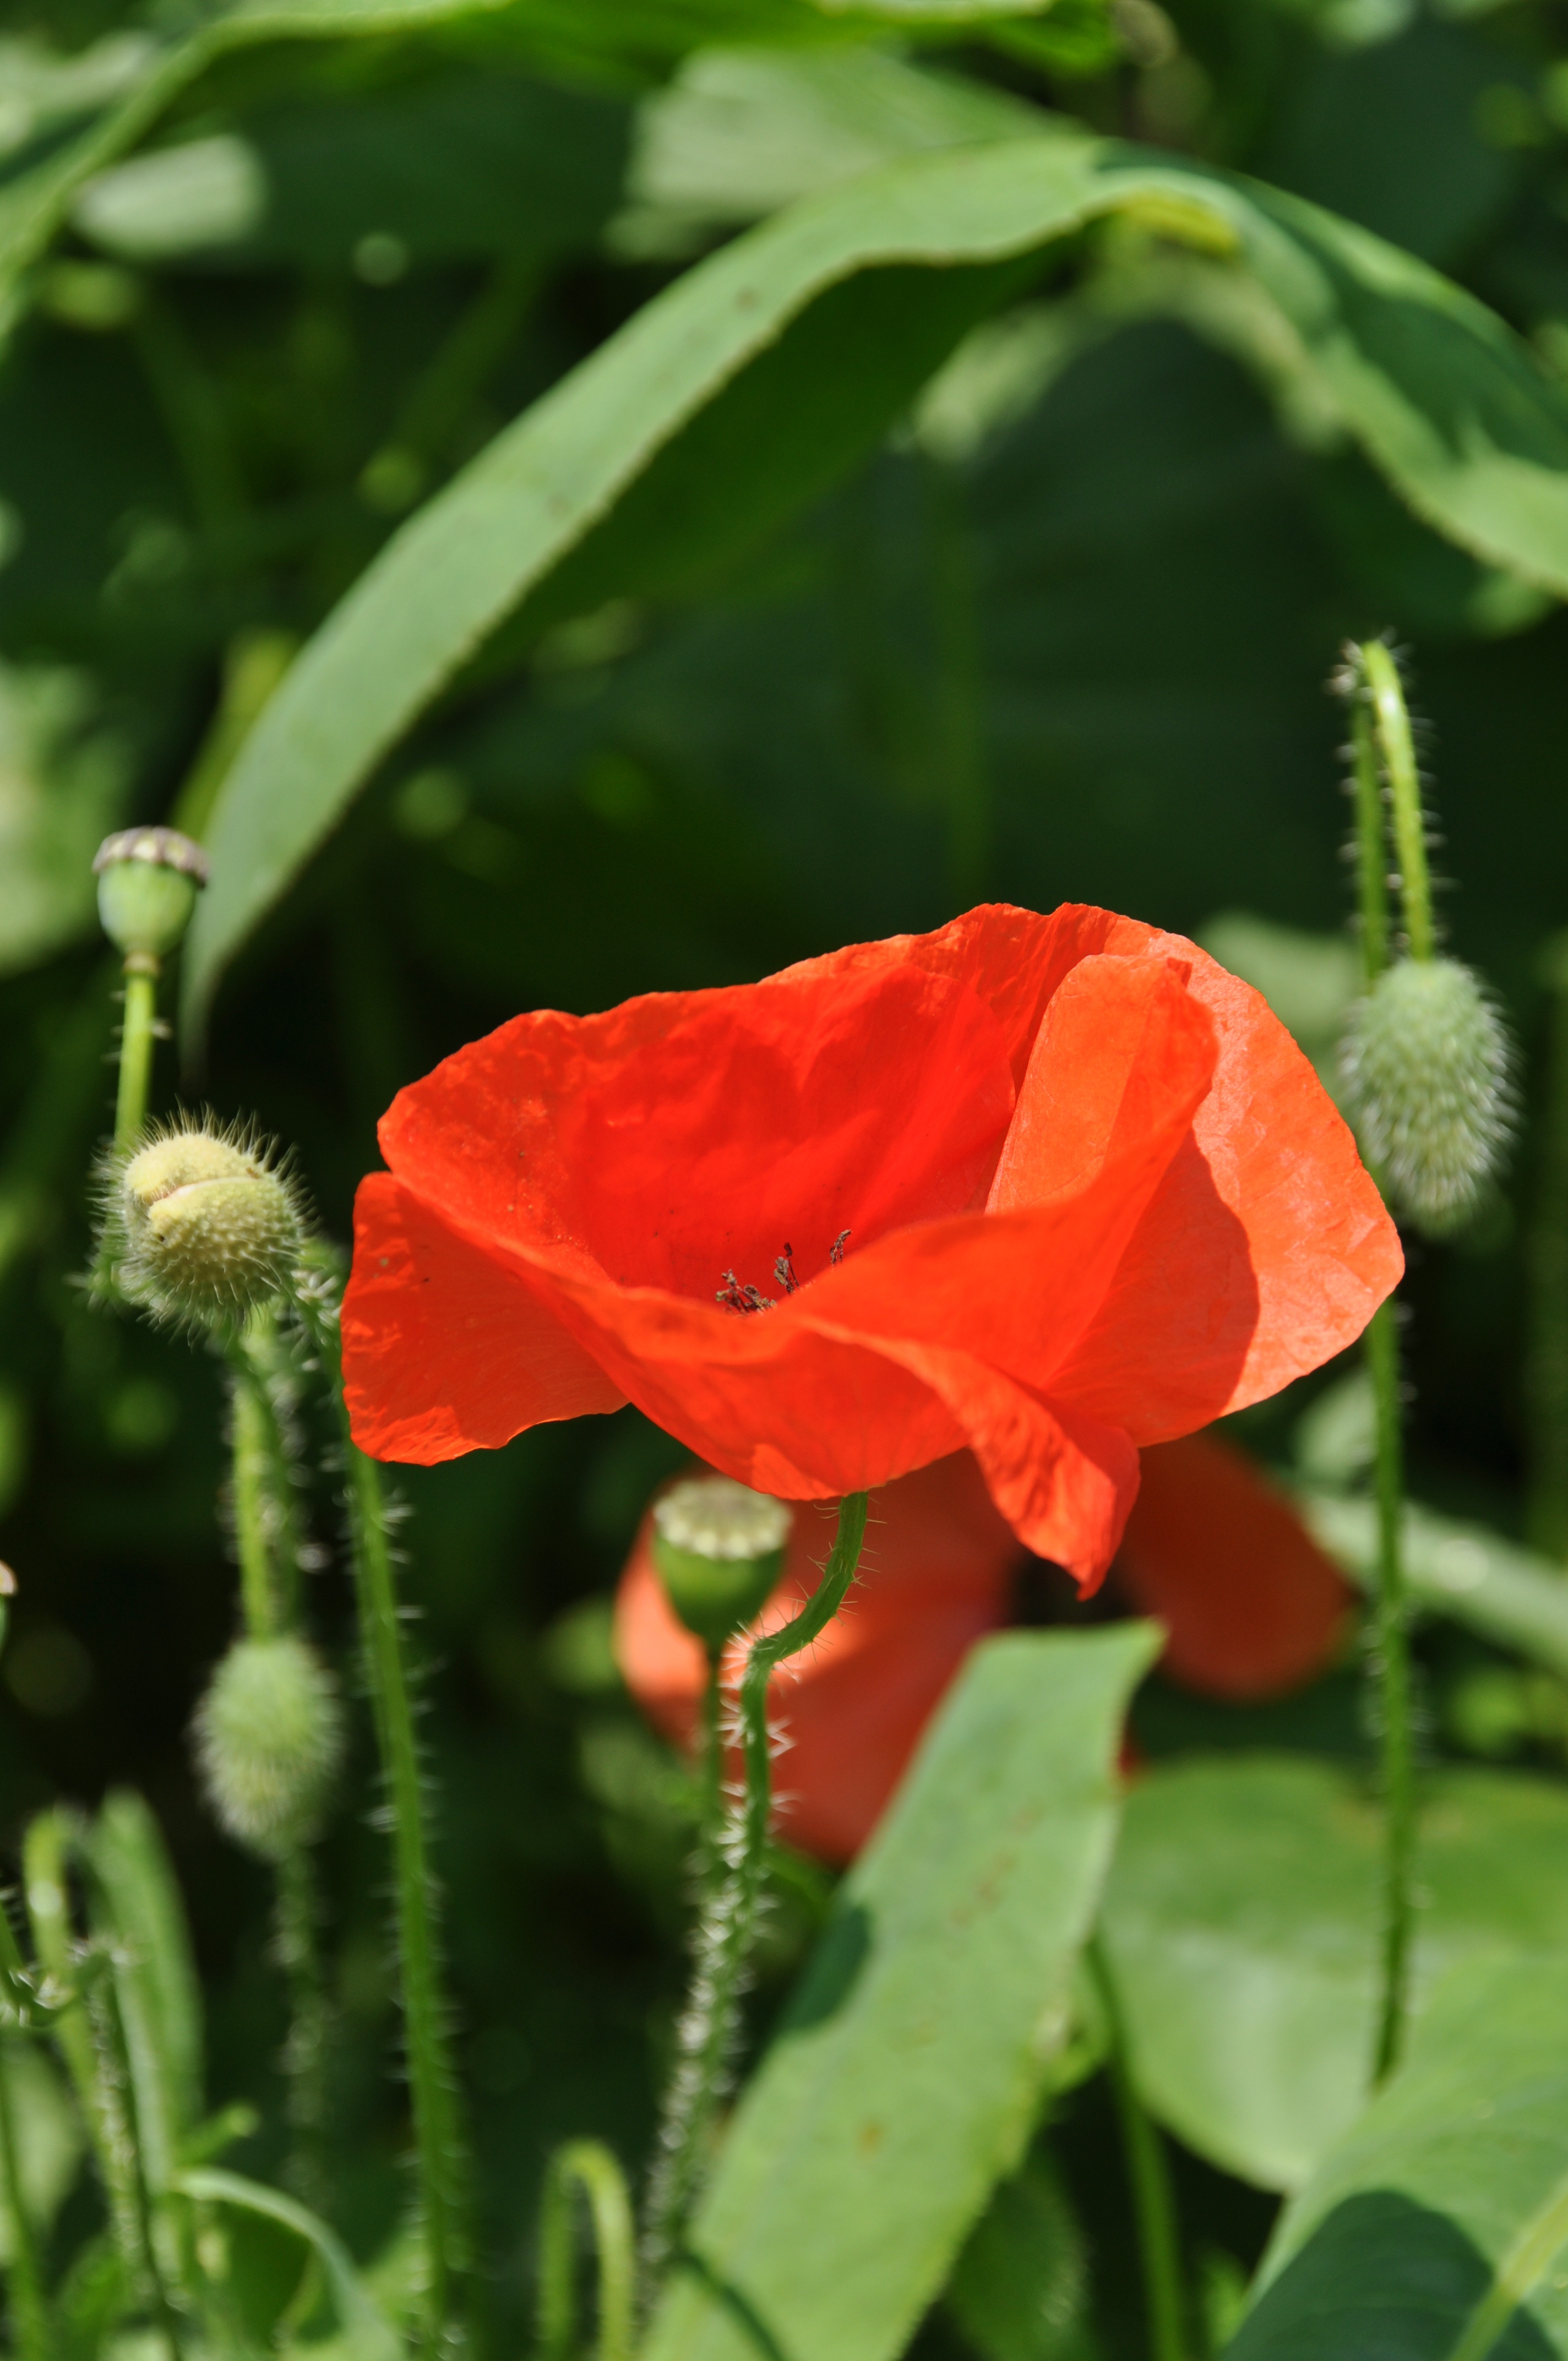
nature, plant, meadow, flower, petal, spring, red, flora, wildflower, poppy, coquelicot, flowering plant, annual plant, plant stem, poppy family